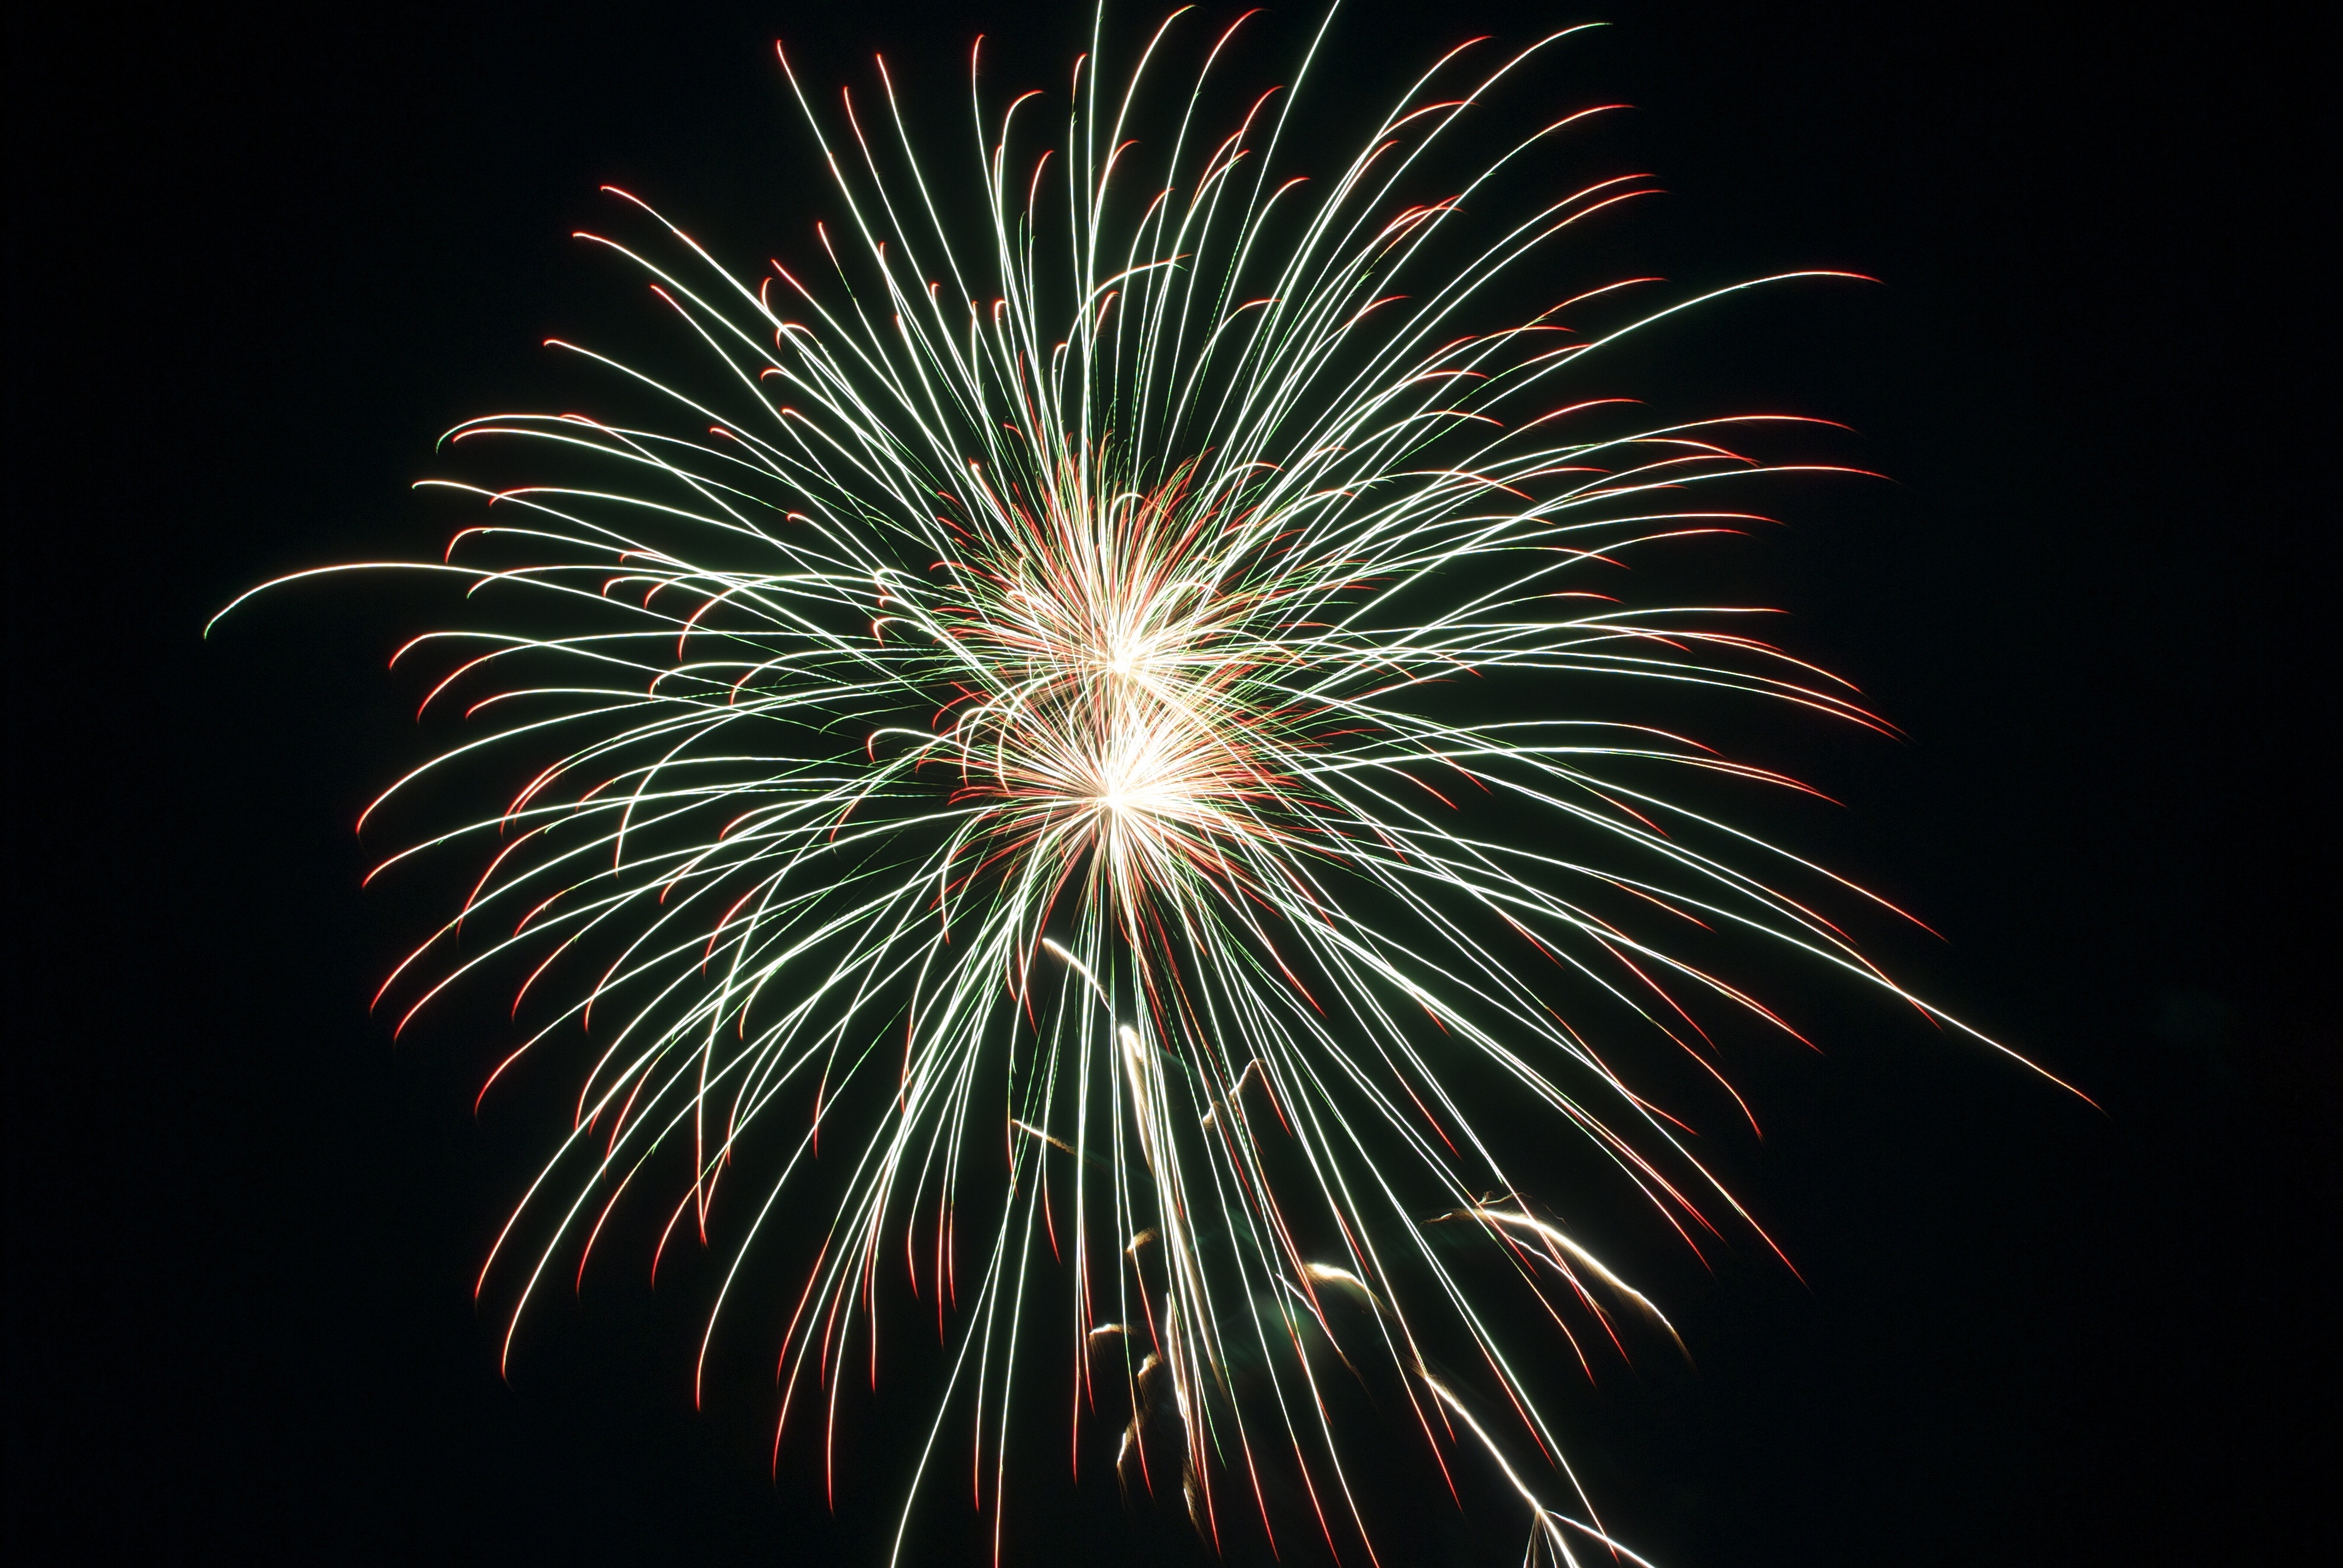
recreation, celebration, explosion, celebrate, fireworks, illustration, holidays, event, outdoor recreation